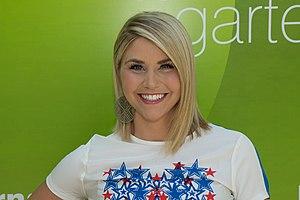
Beatrice Egli, née le 21 juin 1988 à Pfäffikon, est une chanteuse suisse germanophone de Schlager. Elle est connue notamment pour avoir remporté la dixième édition de l'émission de télévision Deutschland sucht den Superstar.